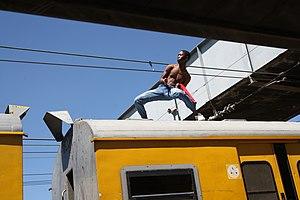
Une conduite à risque, concernant les adolescents occidentaux, fait référence à des comportements divers entraînant une mise en danger de soi. Ces comportements peuvent avoir des effets délétères sur l’individu lui-même ou sur autrui. Dans le contexte occidental notamment, elle est souvent le symptôme d'un mal-être en particulier chez les adolescents.